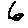
Label: 6